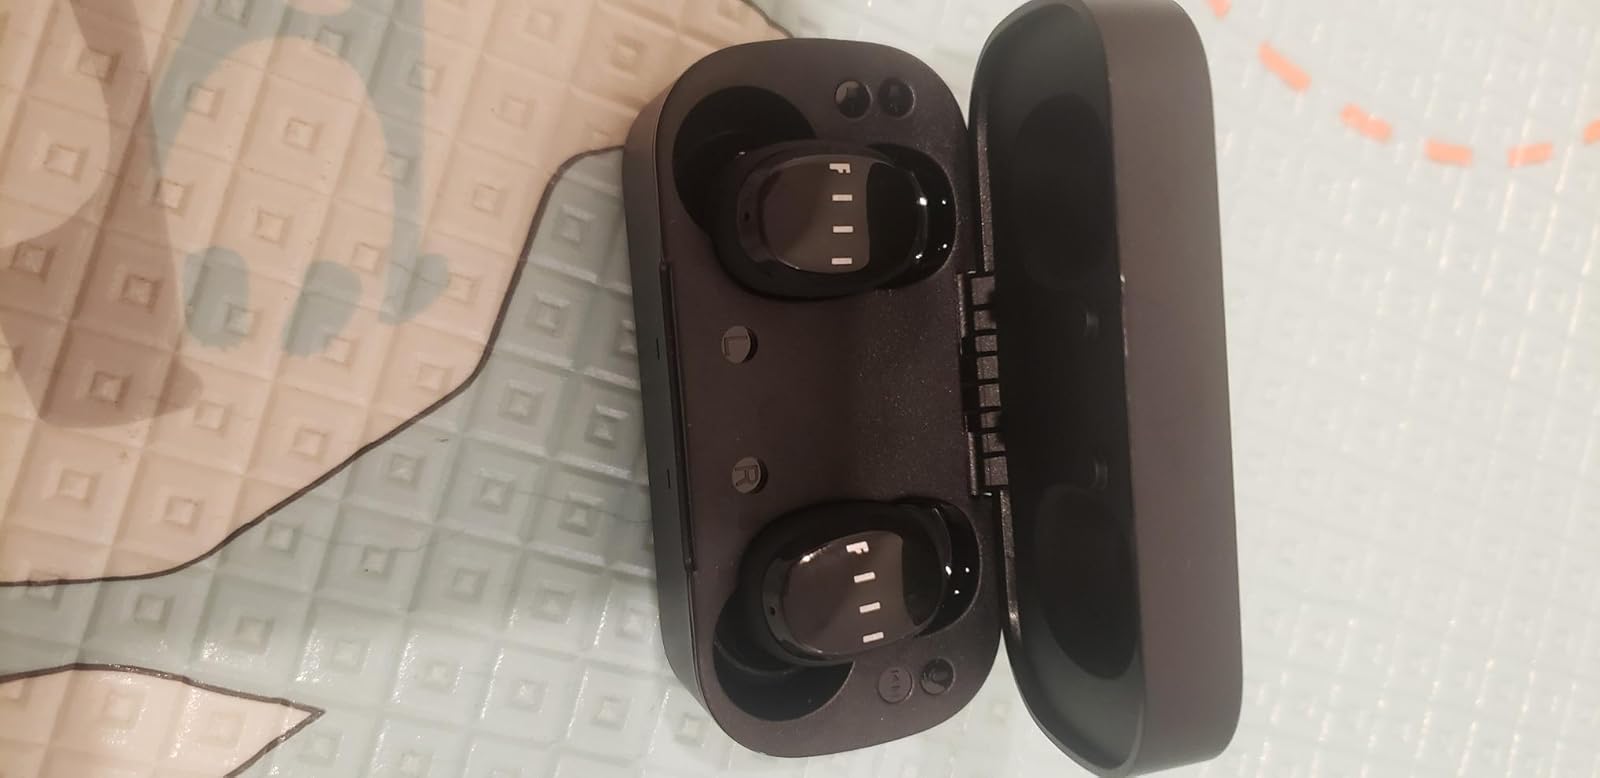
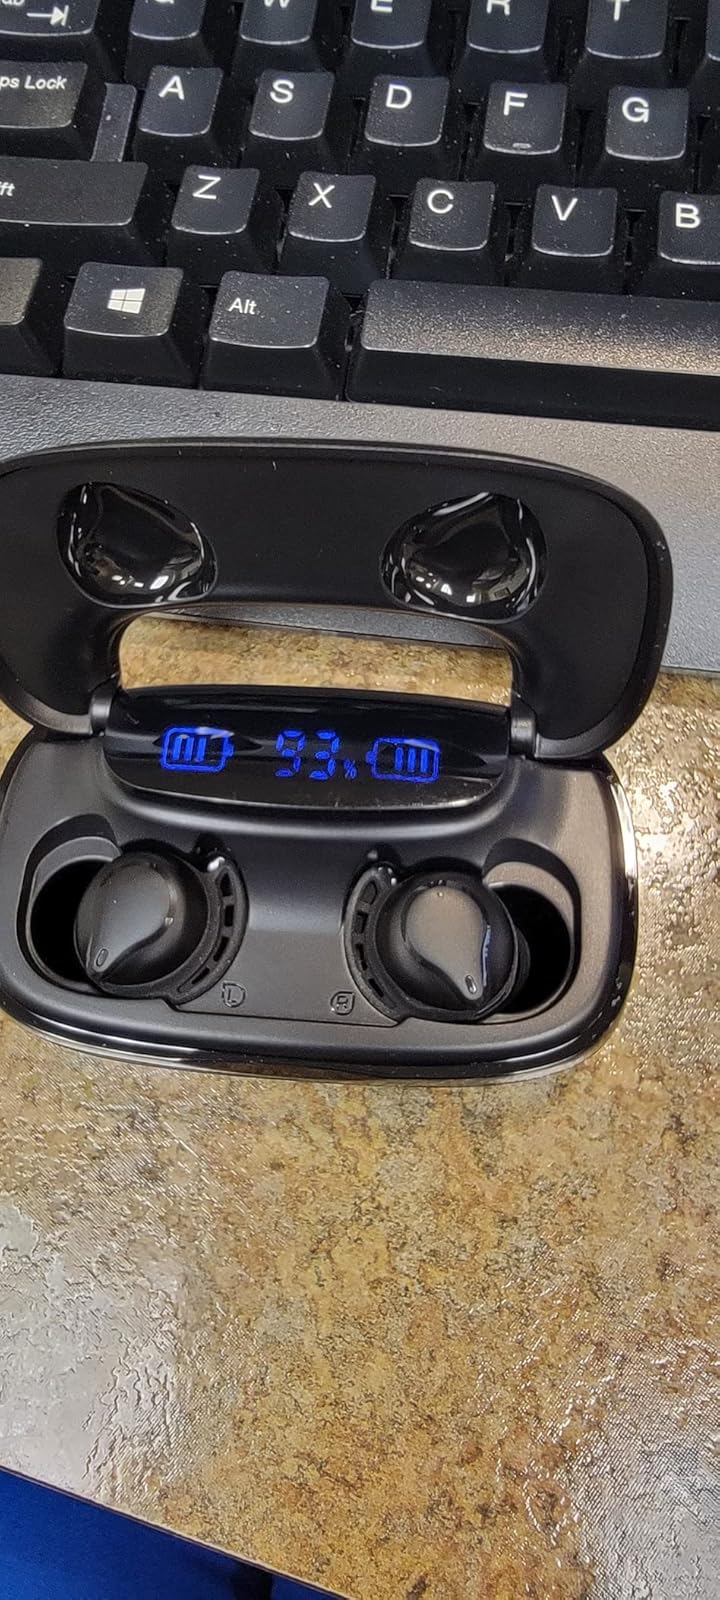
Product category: earbuds
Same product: no